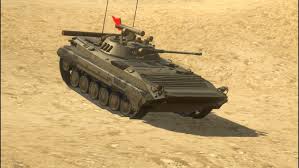
Label: BMP-2